Jana Baha Dyah Jatra

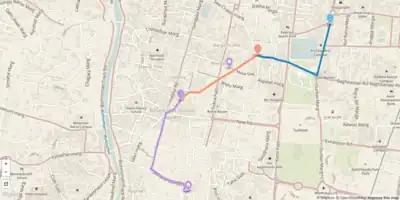
Route taken by Janabaha Dyah Jatra in Kathmandu

On the first day, the chariot is pulled from Jamal, Durbar Marg through Bhotahiti to Asan where it makes an overnight halt. The next day, the chariot is pulled through Indra Chok to Kathmandu Durbar Square where it makes its second stop. On the third day, the chariot is pulled through Maru and Chika: Mugha: Chikan Mugal to Lagan at the southern end of the historic section of Kathmandu.